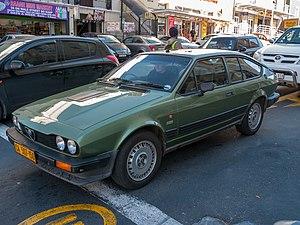
Alfa Romeo South Africa était la filiale du constructeur italien Alfa Romeo, implantée en Afrique du Sud en 1962 pour l'assemblage local des modèles italiens avec le volant à droite.